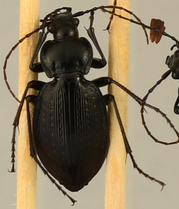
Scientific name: Carabus goryi
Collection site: Mountain Lake Biological Station Site (MLBS), plot MLBS_001